Len Saunders

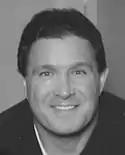
Author, Len Saunders

Len Saunders is a retired physical education teacher who is currently a childhood health, fitness, and wellness advocate. He is known for creating Project ACES, a day in which children around the world exercise simultaneously on the first Wednesday of May. He created a new program called PACES Day, which motivates parents and children to exercise together over the weekends. In 2009, Len created another program called Exercise US (United States), which motivated children in the United States to exercise for 10 continuous hours, starting on the east coast of the US, ending 10 hours later on the west coast. Saunders is also the author of 9 books, all on the topic of children's health and fitness. His most recent book came out in August 2022 called "Coach Lenny's School Tips". After 40 years in education, Saunders retired as a P.E. teacher from the Valley View Elementary School in Montville, New Jersey. Valley View was the first school to participate in Project ACES Day and continues to participate every year. He served as a consultant to The President's Council On Physical Fitness & Sports. Most recently, he became an American Heart Association expert spokesperson on the issue of childhood obesity and childhood fitness.